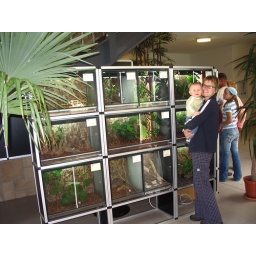
At the butterfly house in Jonsdorf, Germany